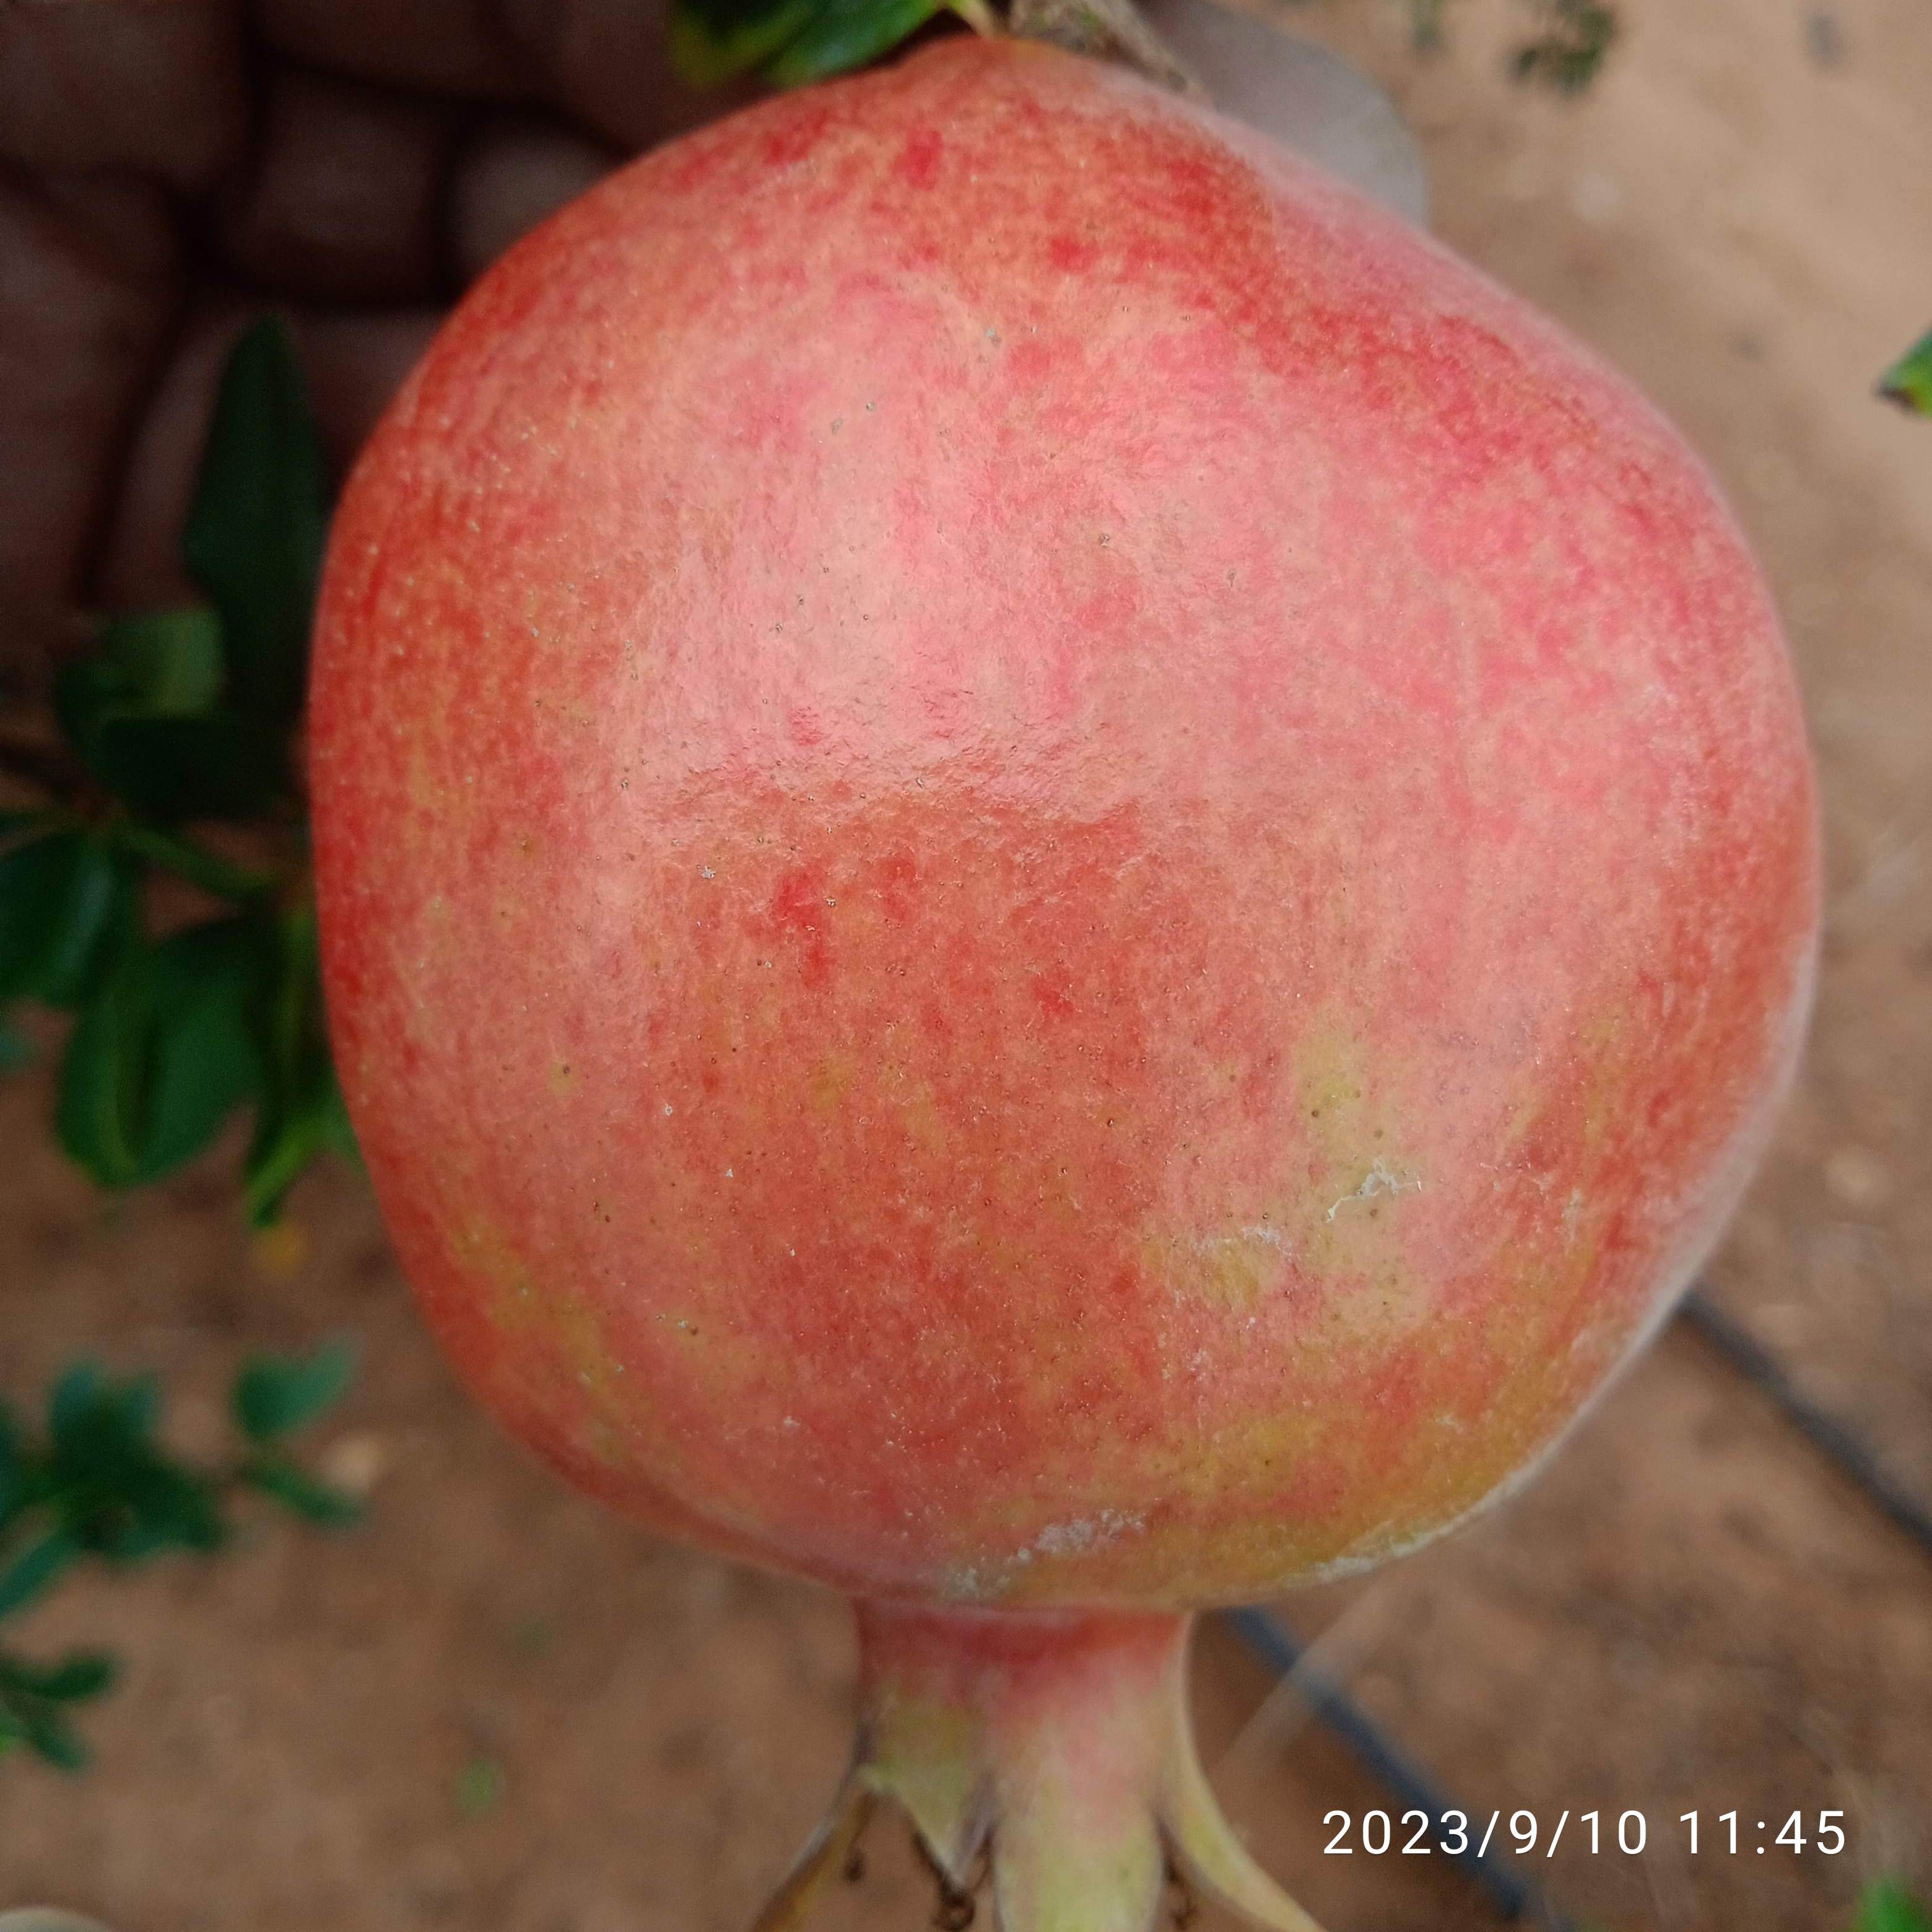
Label: Healthy